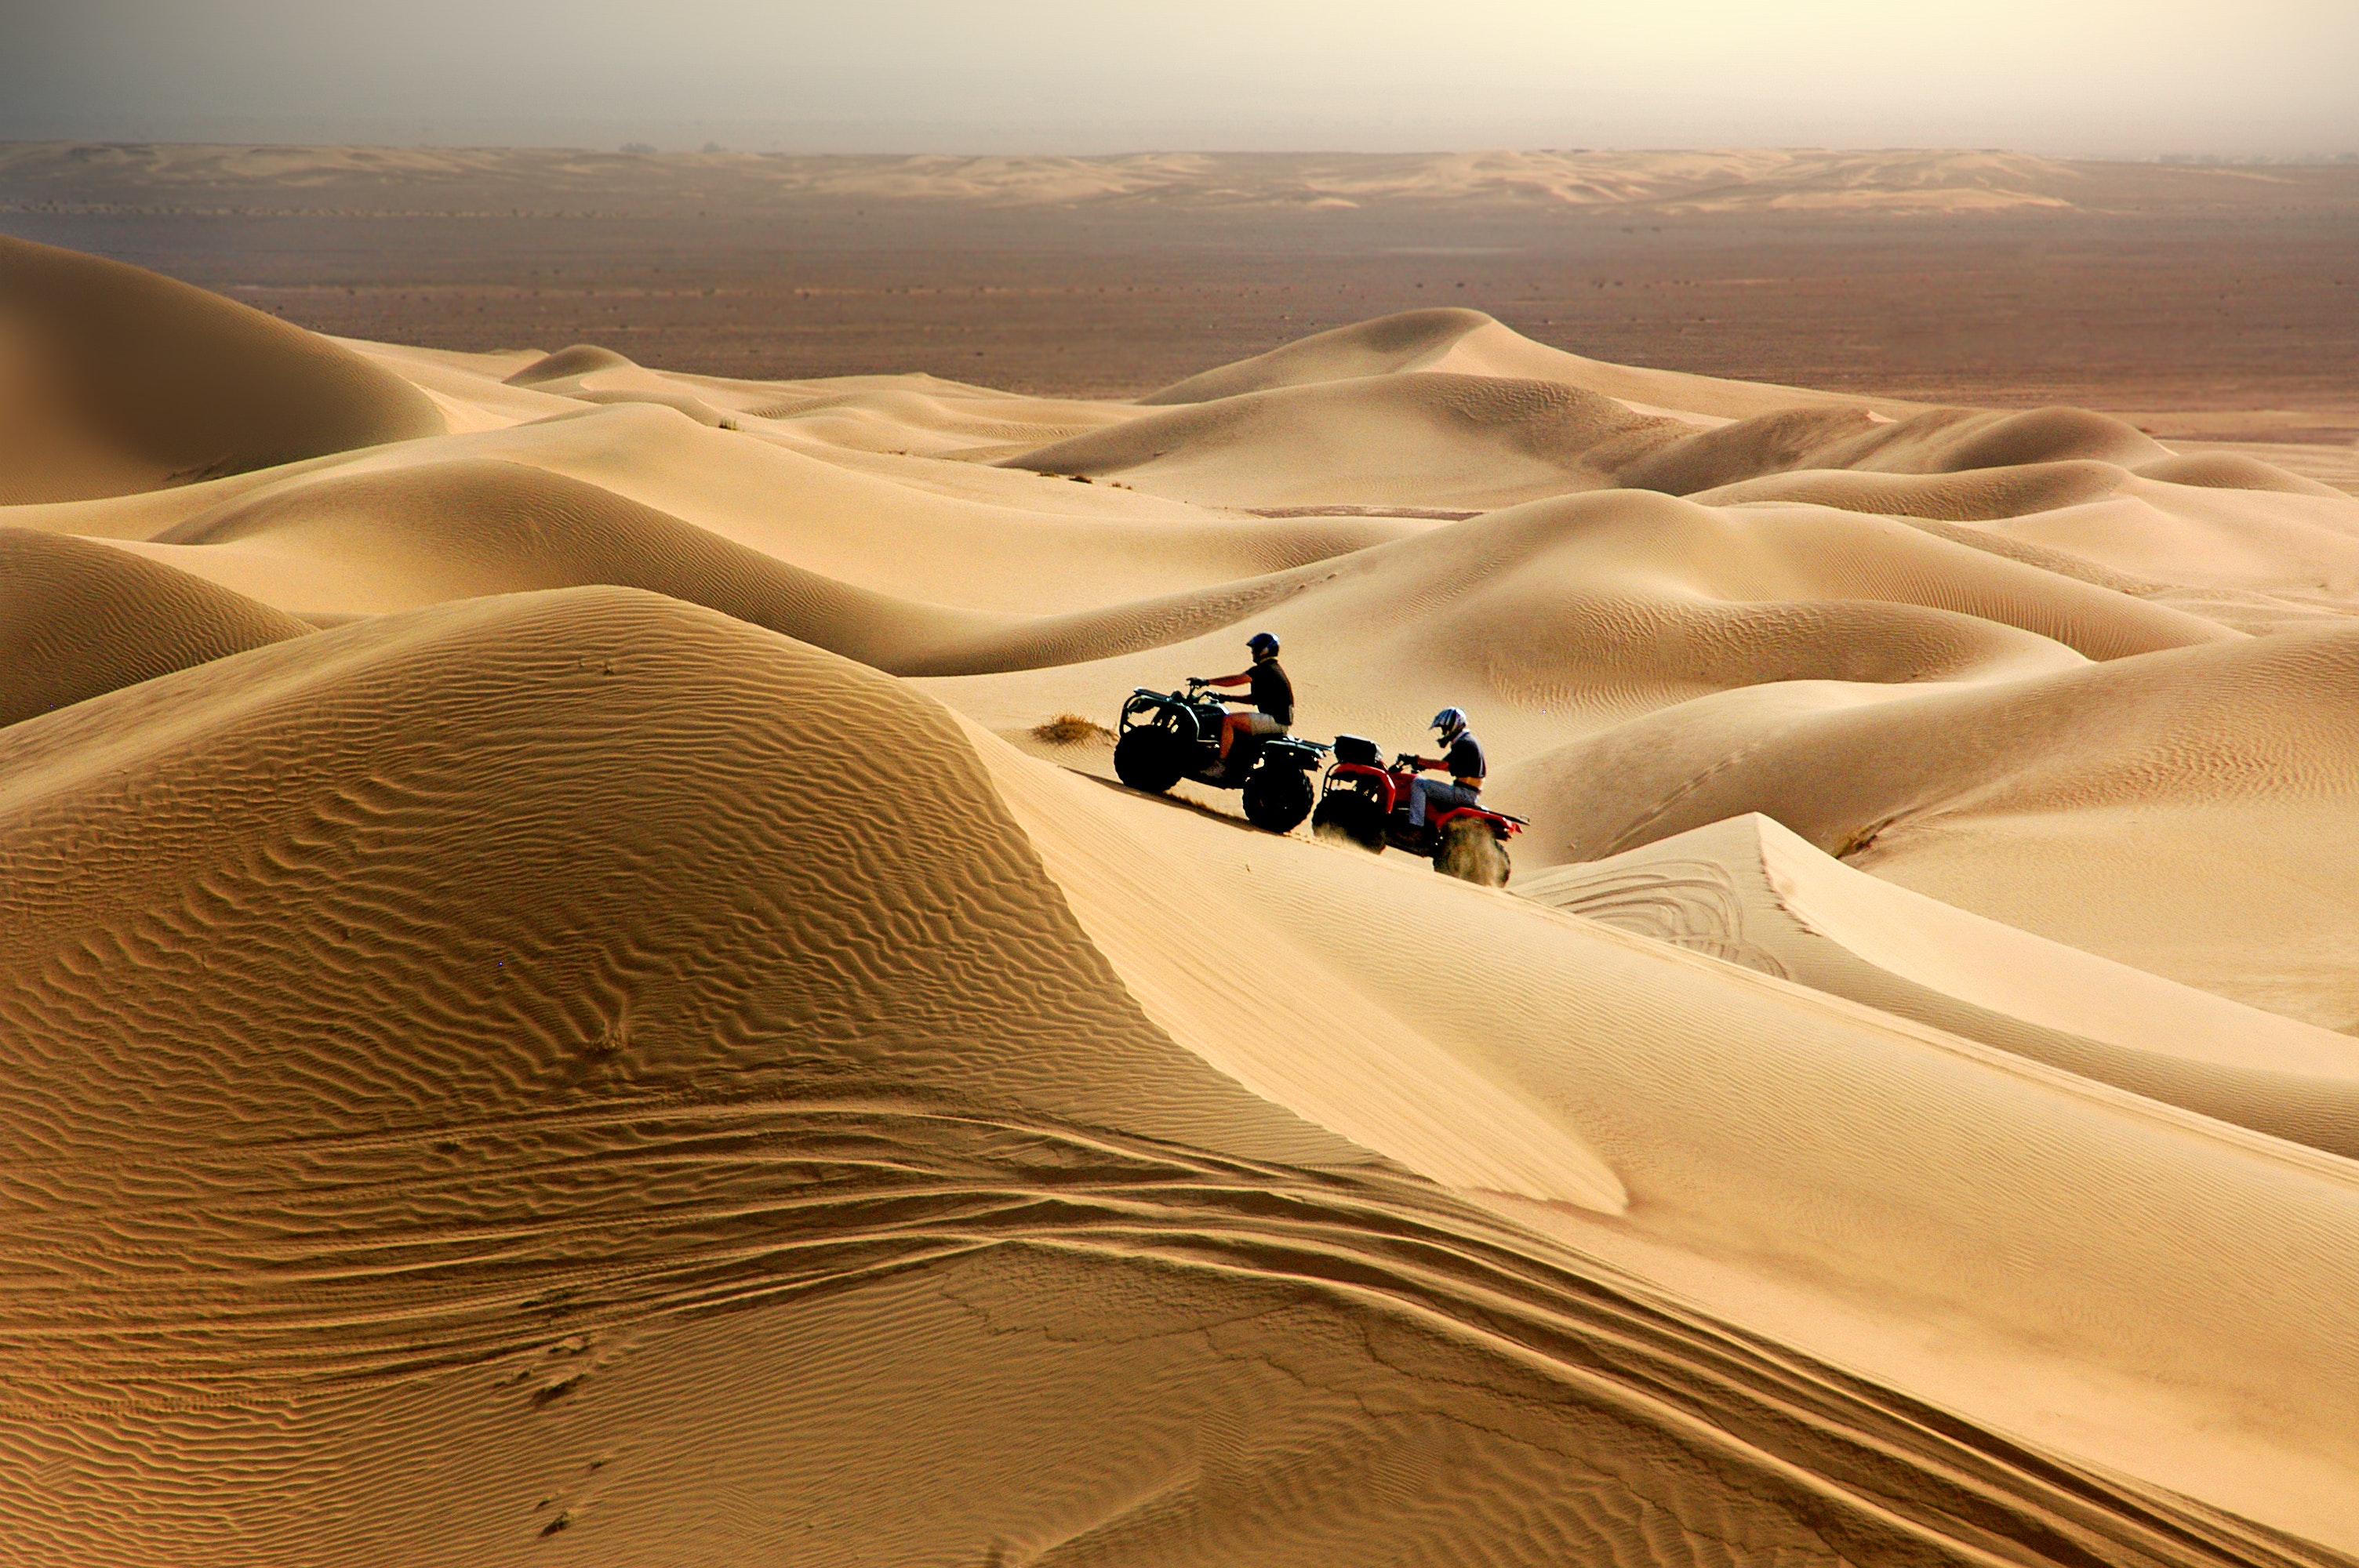
natural, sky, vertebrate, natural environment, terrain, erg, singing sand, landscape, horizon, dune, travel, Tints and shades, aeolian landform, geology, vehicle, wilderness, shadow, sand, soil, hill, stock photography, event, slope, tree, sahara, natural landscape, desert